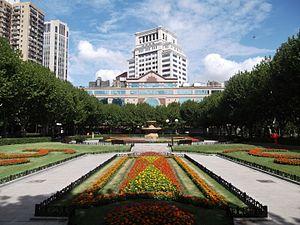
Fuxing Park est un parc situé dans l'ancienne concession française de Shanghai en Chine, dans le quartier de Luwan, près de Nanchang Road. Son entrée principale se trouve à la croisée de la rue de Fuxingzhong Road et Chongqingnan Road. C'était auparavant le plus grand parc de Shanghai. Le parc a été aménagé par les français en 1909.